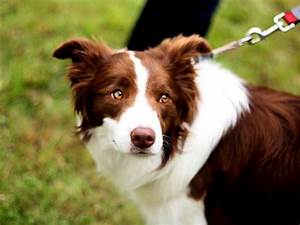
Label: cane